Dinah Shore

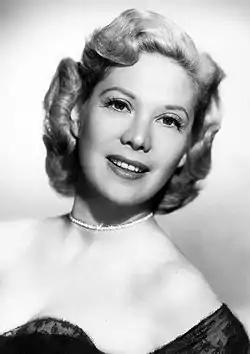
Publicity photo, 1951

Dinah Shore (born Frances Rose Shore; February 29, 1916 – February 24, 1994) was an American singer, actress, television personality, and the chart-topping female vocalist of the 1940s. She rose to prominence as a recording artist during the Big Band era. She achieved even greater success a decade later in television, mainly as the host of a series of variety programs for the Chevrolet automobile company.